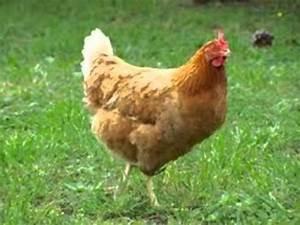
chicken